International Union of History and Philosophy of Science

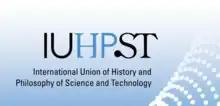
IUHPST

The International Union of History and Philosophy of Science and Technology is one of the members of the International Science Council (ISC). It was founded in 1955 by merging the International Union of History of Science (IUHS) and the International Union of Philosophy of Science (IUPS), and consists of two divisions, the Division of History of Science and Technology (DHST) and the Division of Logic, Methodology and Philosophy of Science and Technology (DLMPST).